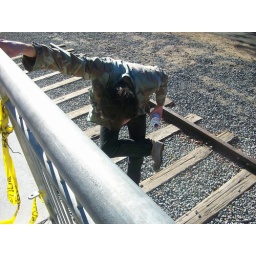
connell dealing with a rock in his shoe